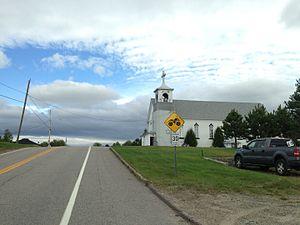
Saint-Élisabeth-de-Proulx (TNO des Passes-Dangereuses), Québec
Passes-Dangereuses est un territoire non organisé situé dans la municipalité régionale de comté de Maria-Chapdelaine, dans la région administrative du Saguenay–Lac-Saint-Jean, au Québec. Le territoire comprend entre autres le village de Sainte-Élisabeth-de-Proulx.
Sainte-Élisabeth-de-Proulx est un village du Québec située dans le territoire des Passes-Dangereuses, dans la municipalité régionale de comté de Maria-Chapdelaine et dans la région administrative du Saguenay–Lac-Saint-Jean.